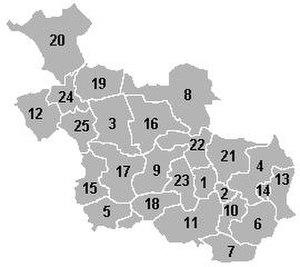
La province néerlandaise d'Overijssel est constituée de 25 communes.